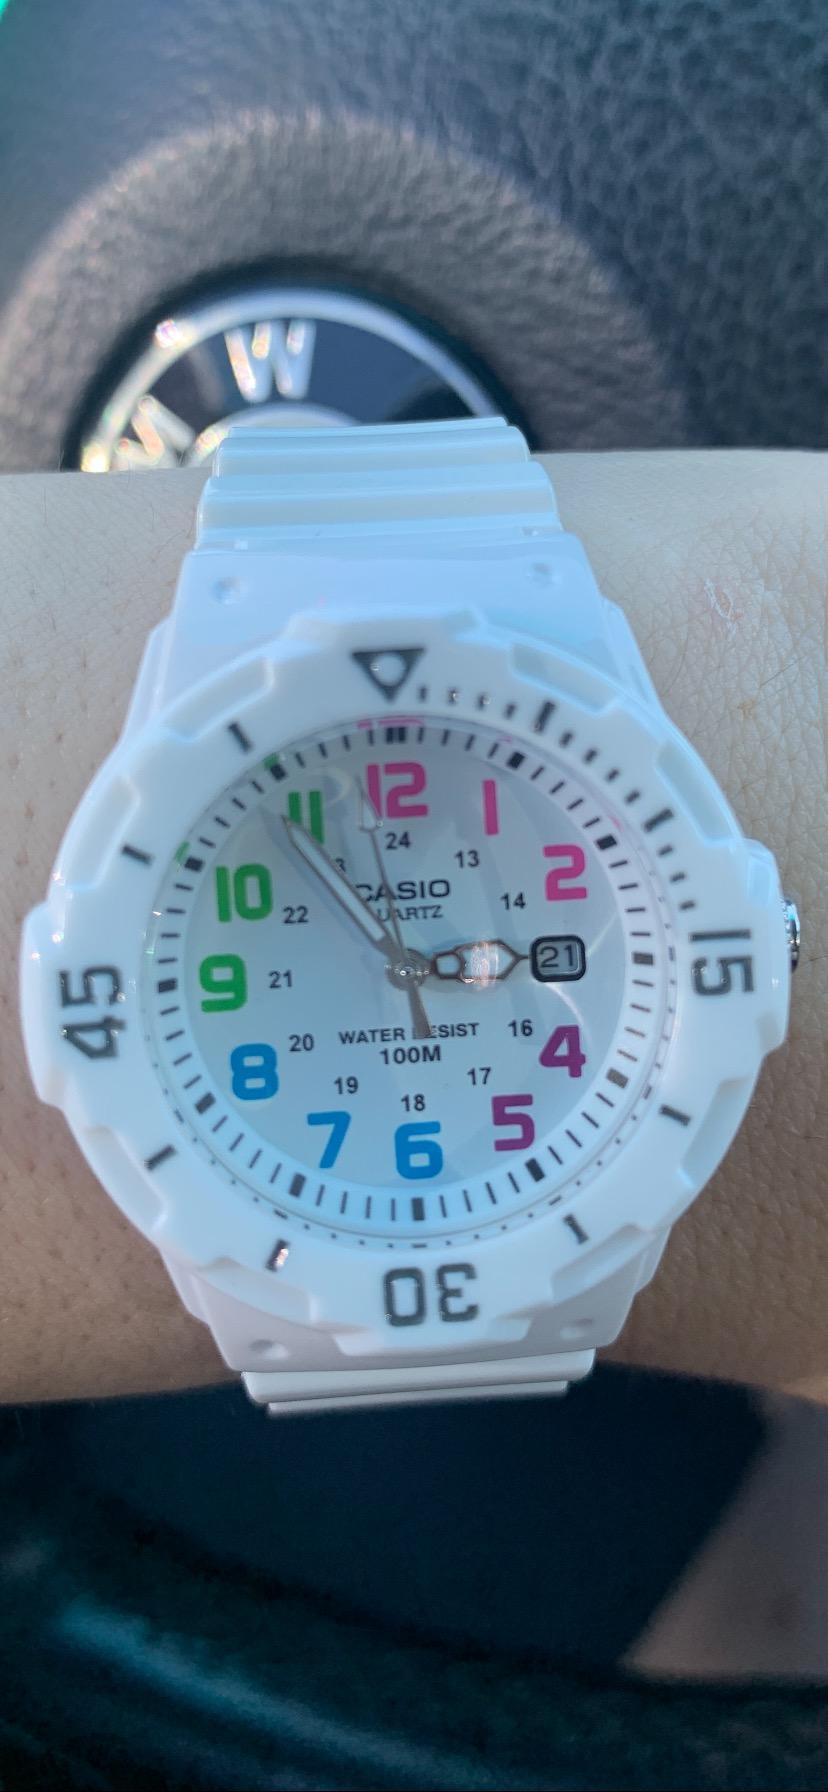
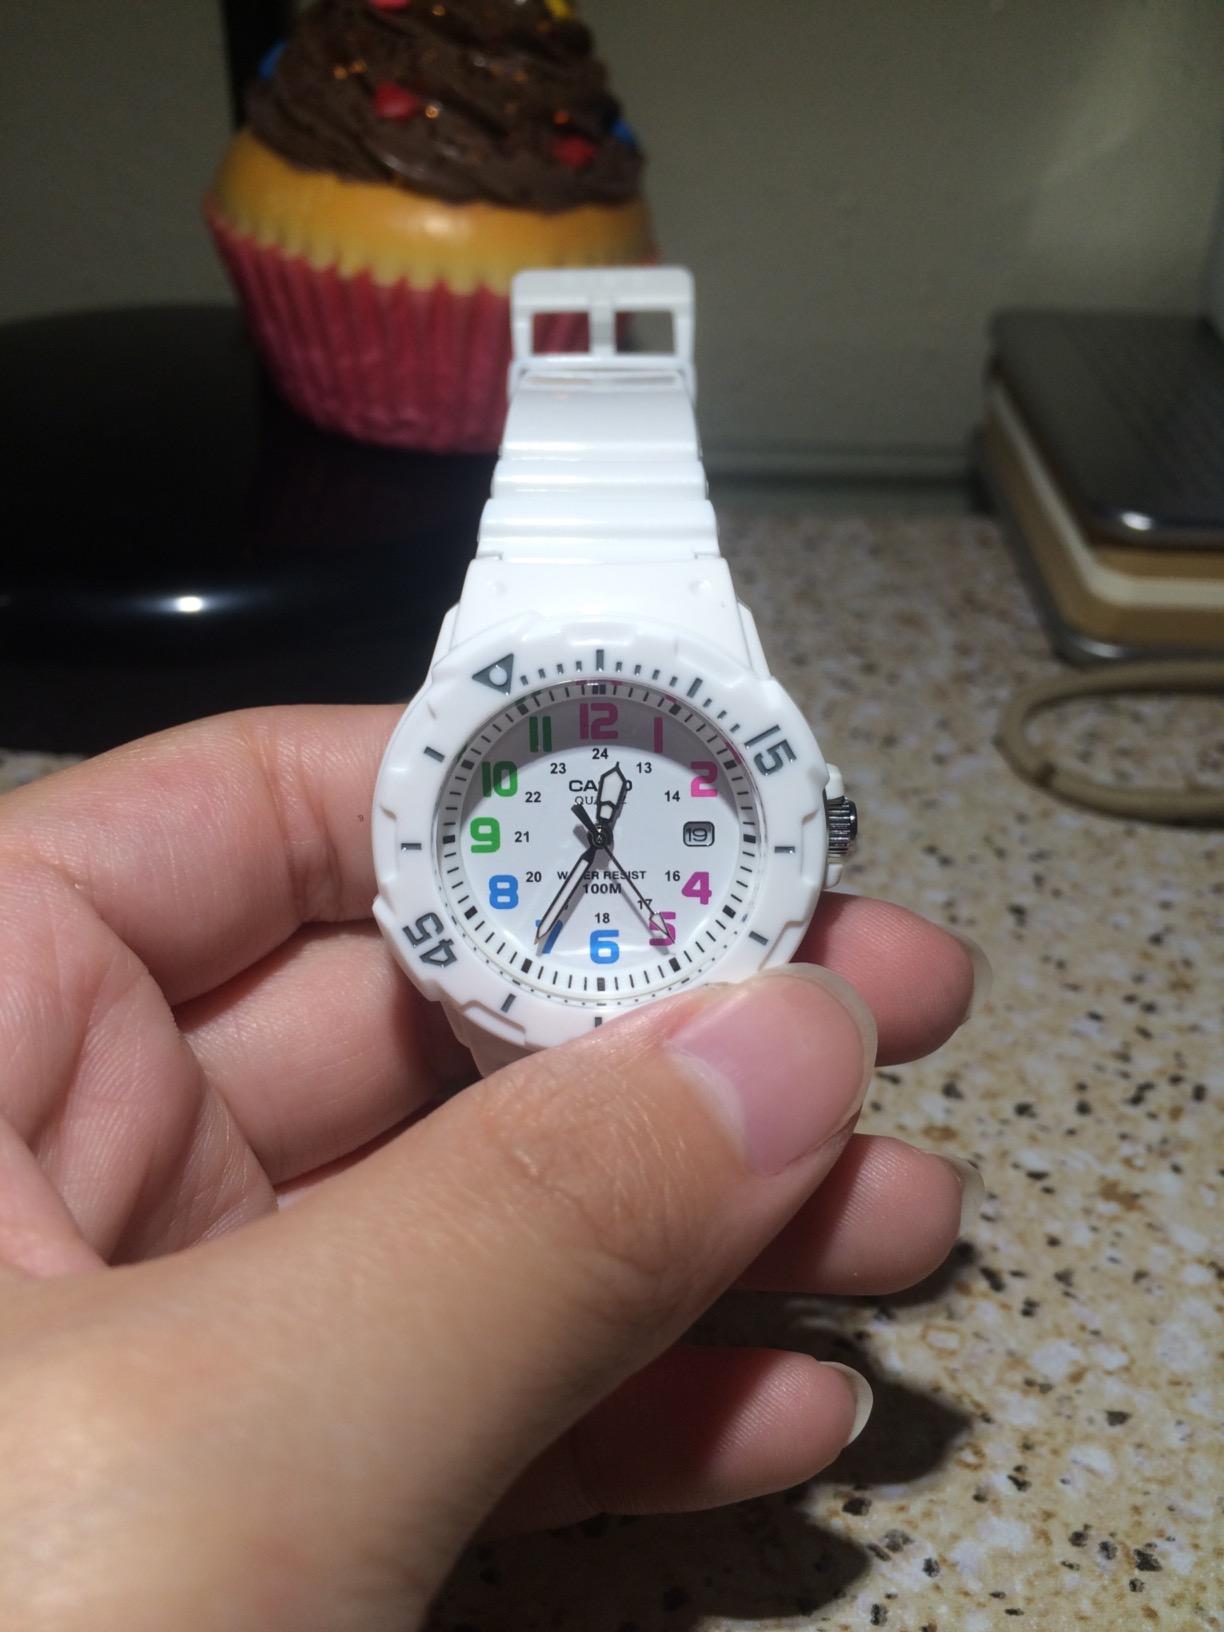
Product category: accessories_watch
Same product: yes